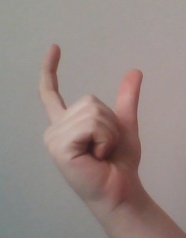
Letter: nun